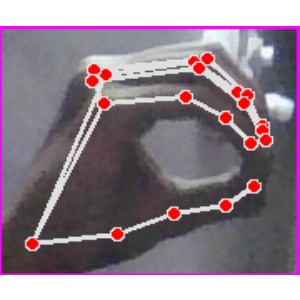
अक्षर: ठ